History of Swindon

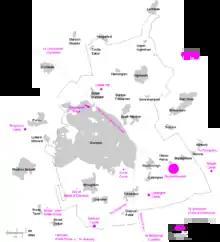
A map of selected historic sites in the Borough of Swindon

The modern town of Swindon is built on and around a hill that stands over above sea-level, now known as Swindon Hill. Its location to the north of the Marlborough Downs and on the southern end of the Vale of White Horse, with access to the River Cole and others, made it suitable for use as farming land.